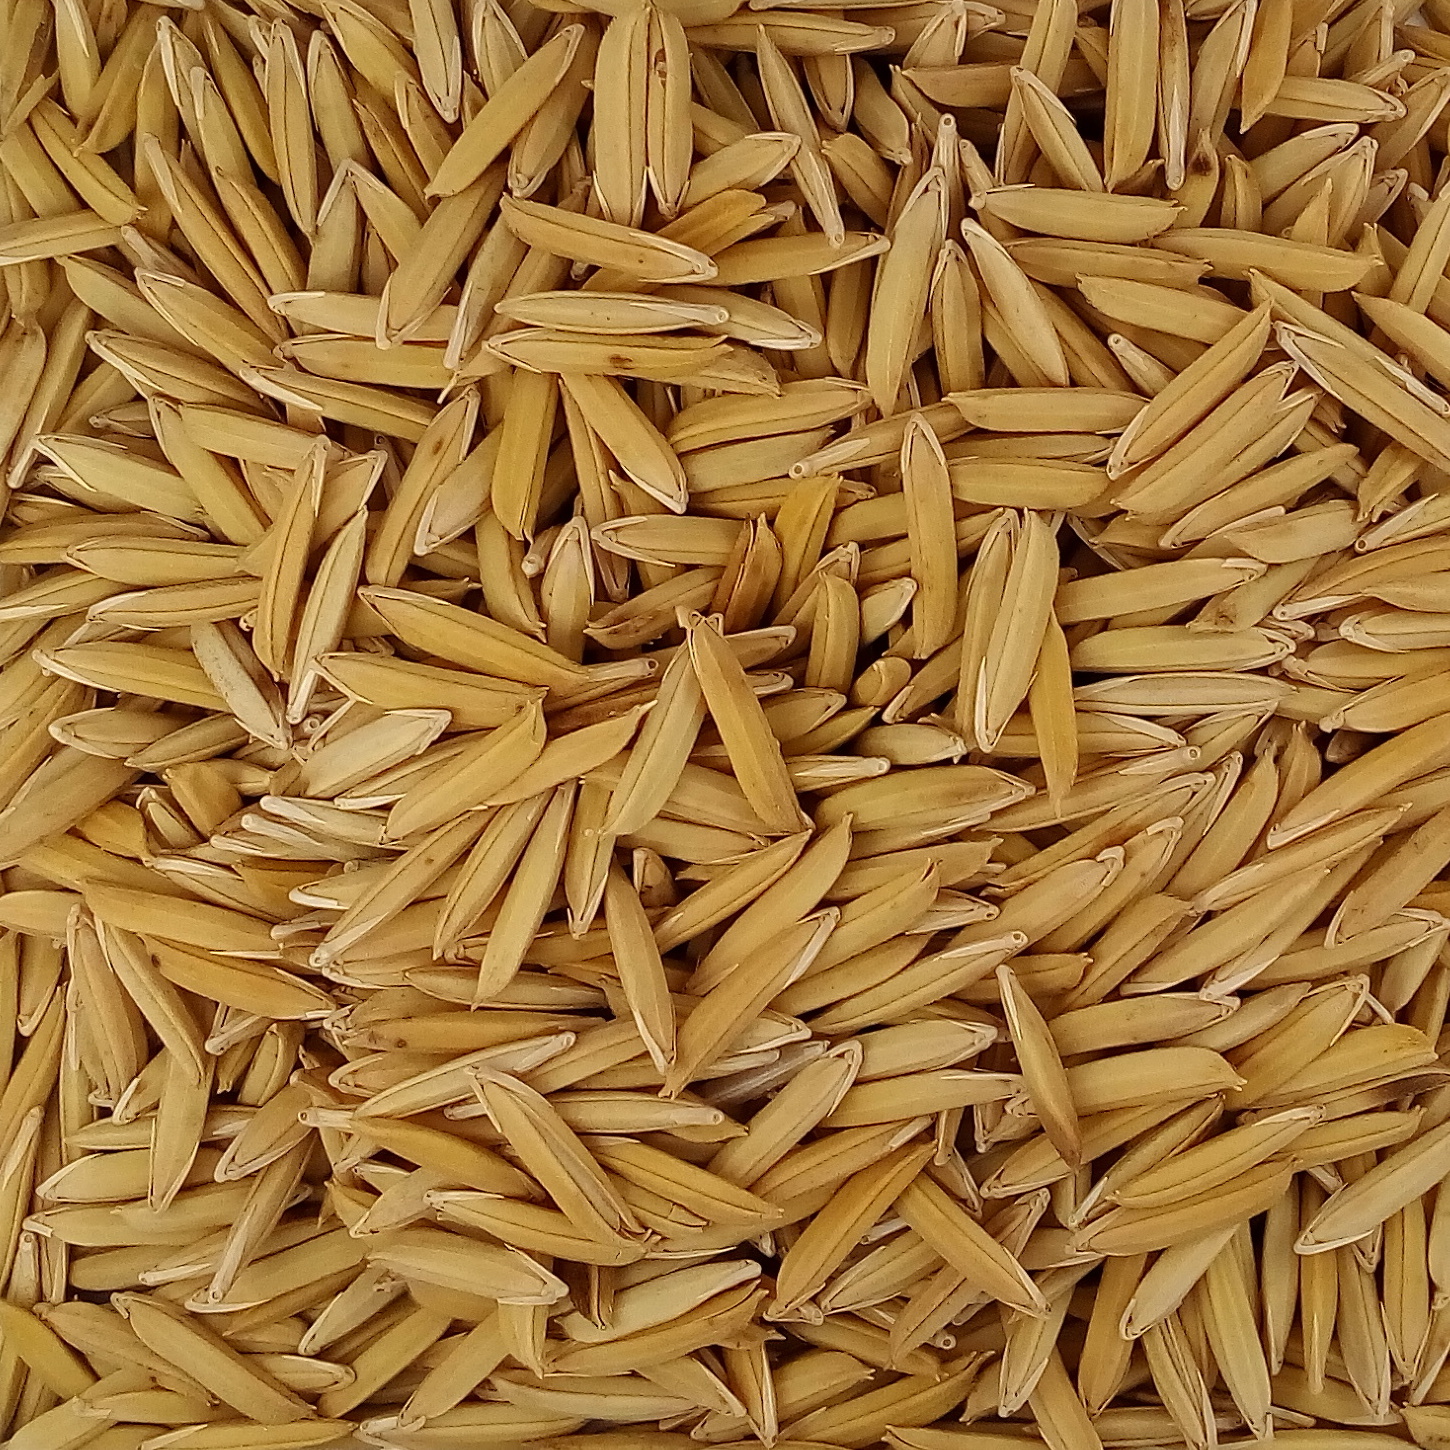
Rice seed variety: 1718